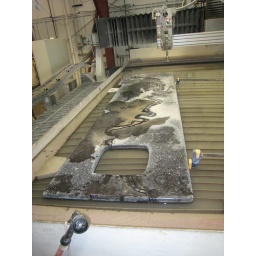
It is looking awesome. The water jet cuts through the stone like butter in a precise computer-controlled pattern.